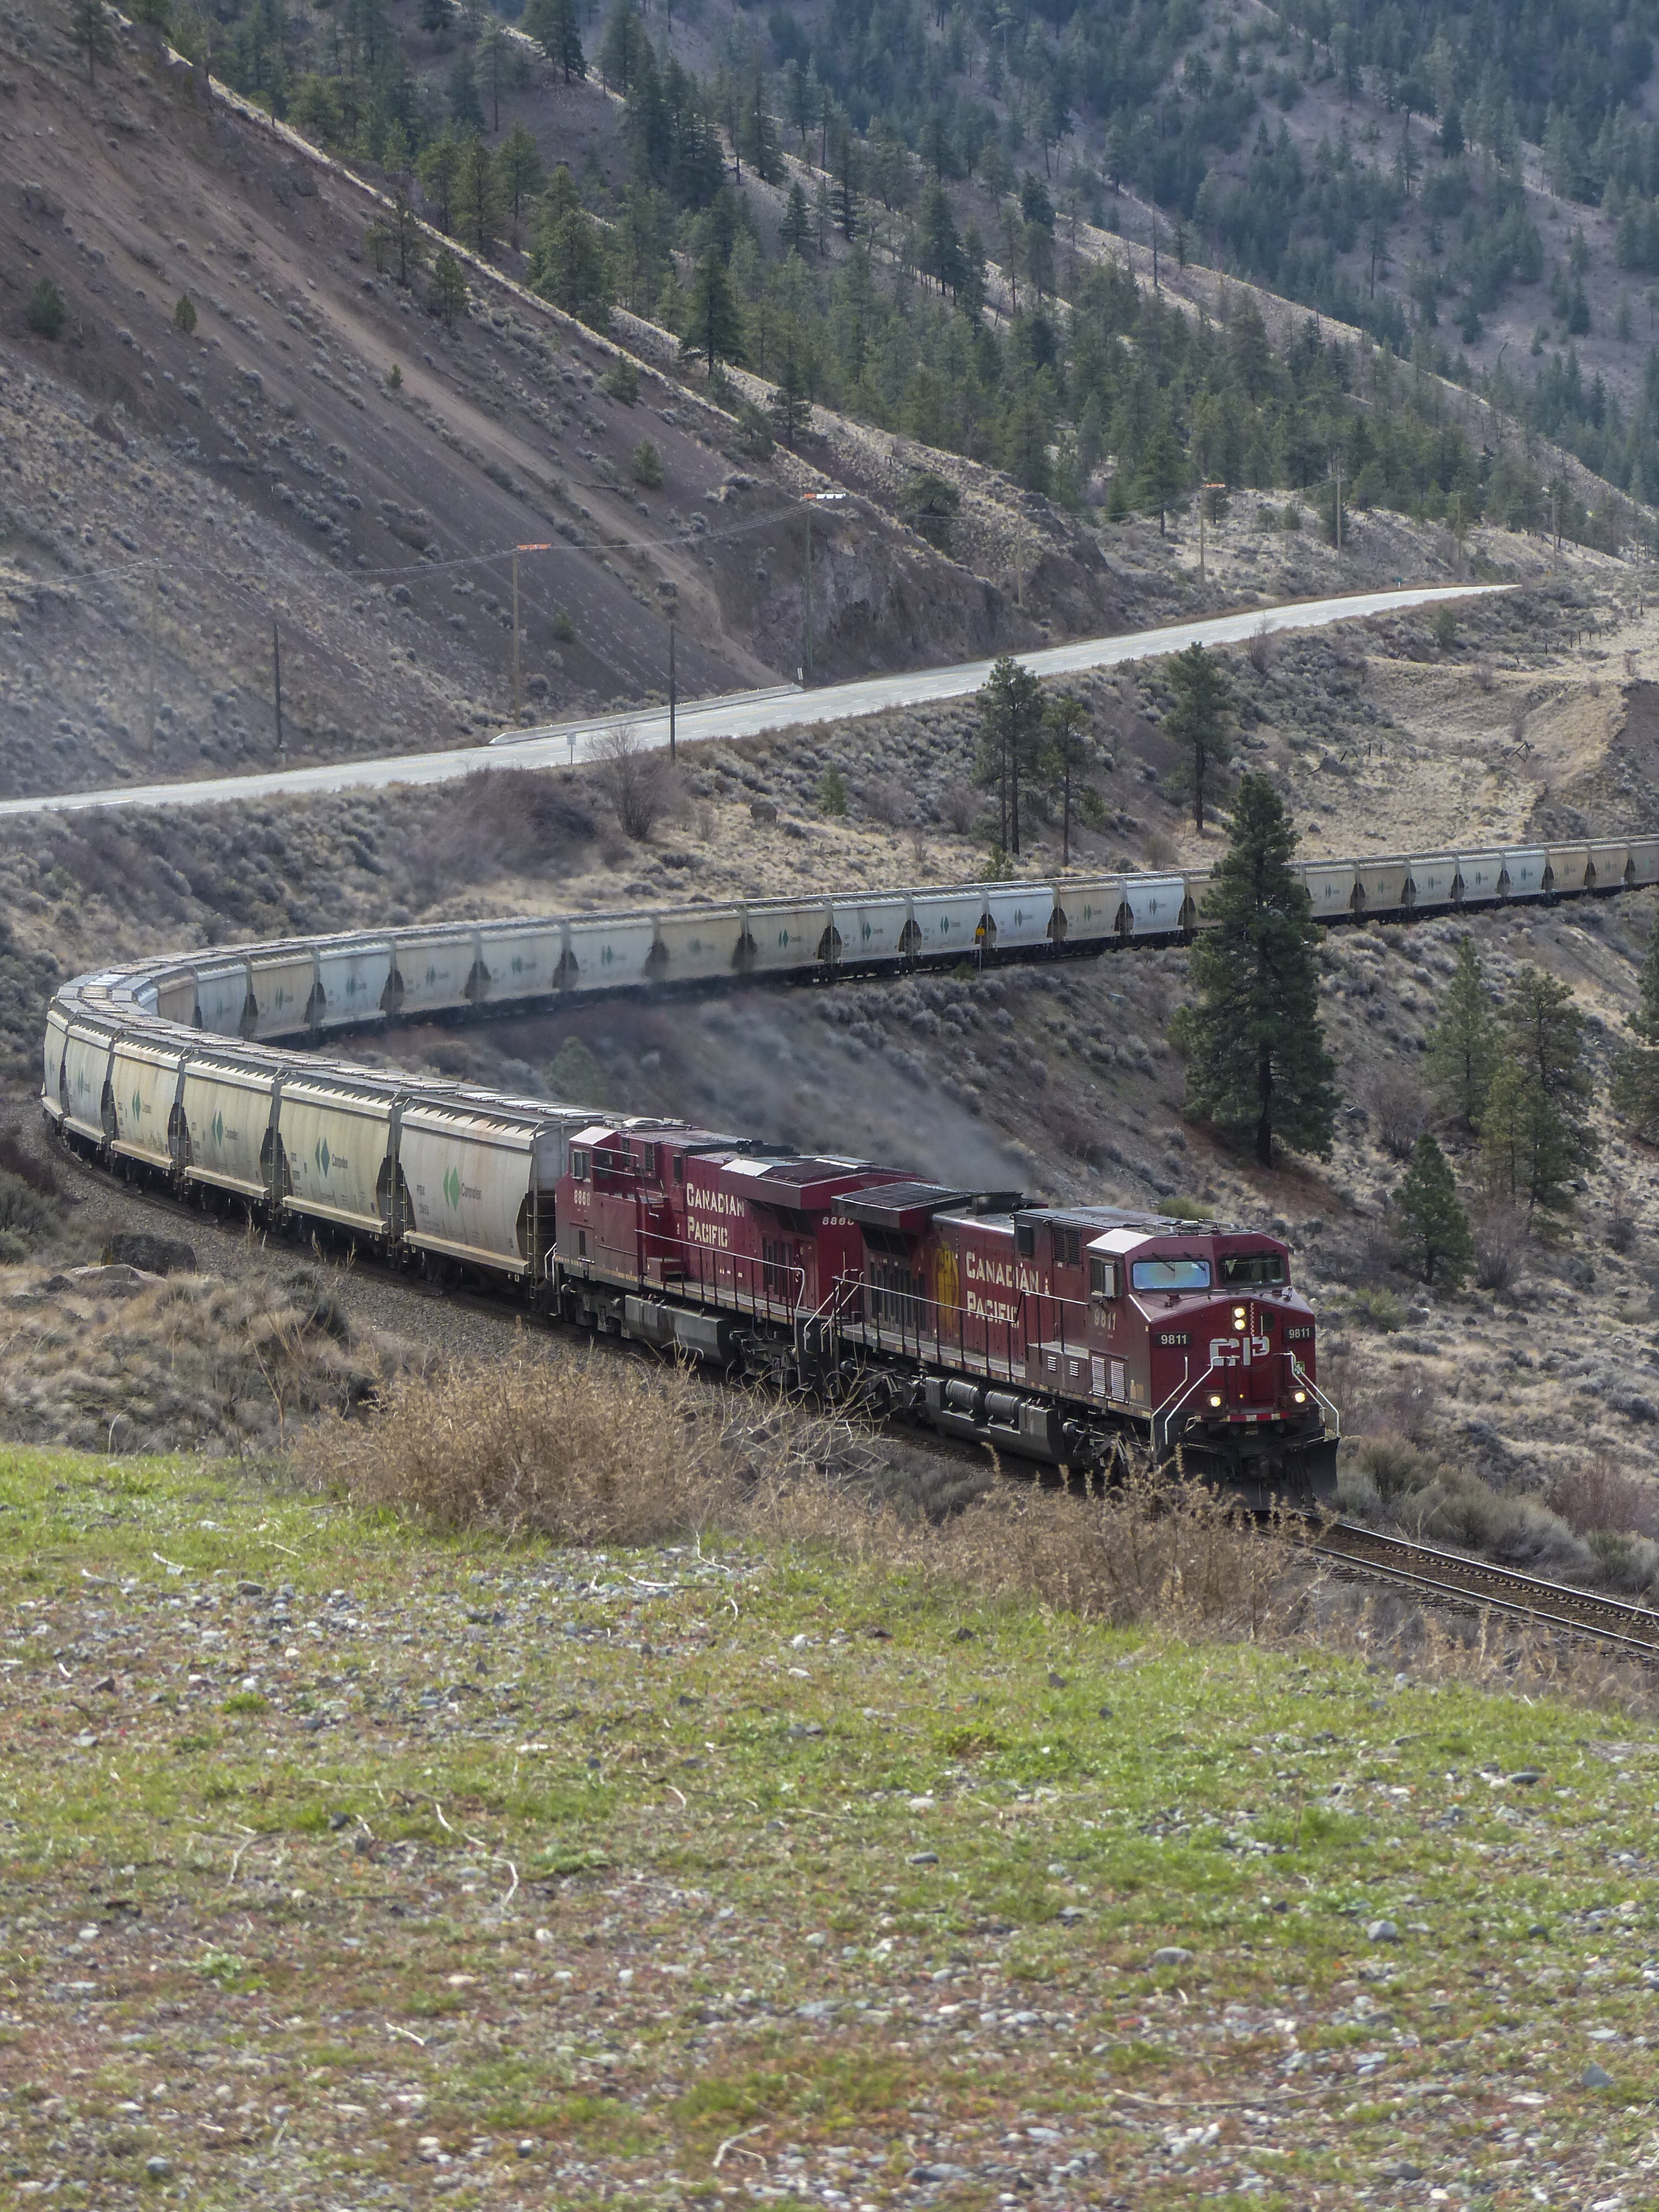
landscape, nature, track, railroad, traffic, train, transportation, transport, vehicle, scenic, scenery, tracks, long, outside, locomotive, canada, rail transport, british columbia, fraser river, rolling stock, geological phenomenon